Prehistoric Britain

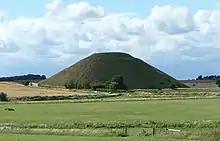
The Neolithic site of Silbury Hill in Wiltshire, southern England, c. 2400 BC. The Neolithic saw the construction of a wide variety of monuments in the landscape, many of which were megalithic in nature.

Different pottery types, such as grooved ware, appear during the later Neolithic (c. 2900 BC – c. 2200 BC). In addition, new enclosures called henges were built, along with stone rows and the famous sites of Stonehenge, Avebury and Silbury Hill, which building reached its peak at this time. Industrial flint mining begins, such as that at Cissbury and Grimes Graves, along with evidence of long-distance trade. Wooden tools and bowls were common, and bows were also constructed.